Peter Palmer (actor)

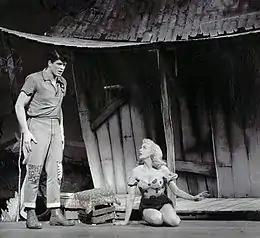
Palmer as Li'l Abner and Edie Adams as Daisy Mae, 1956.

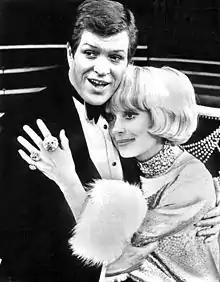
Peter Palmer and Carol Channing in "Lorelei" on Broadway (1974)

Peter Webster Palmer (September 20, 1931 – September 21, 2021) was an American actor best known for his portrayal of Li'l Abner, alongside Edie Adams, both on Broadway and on film.